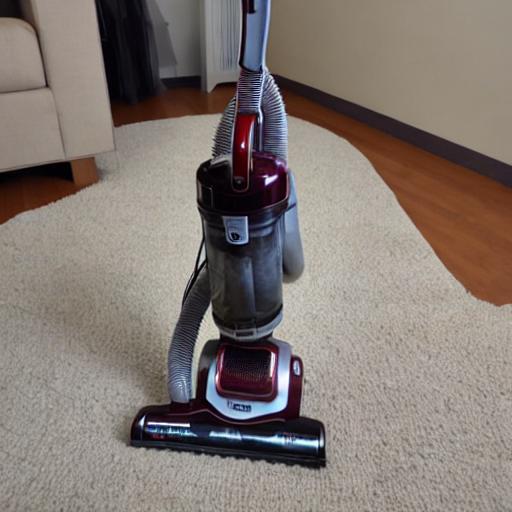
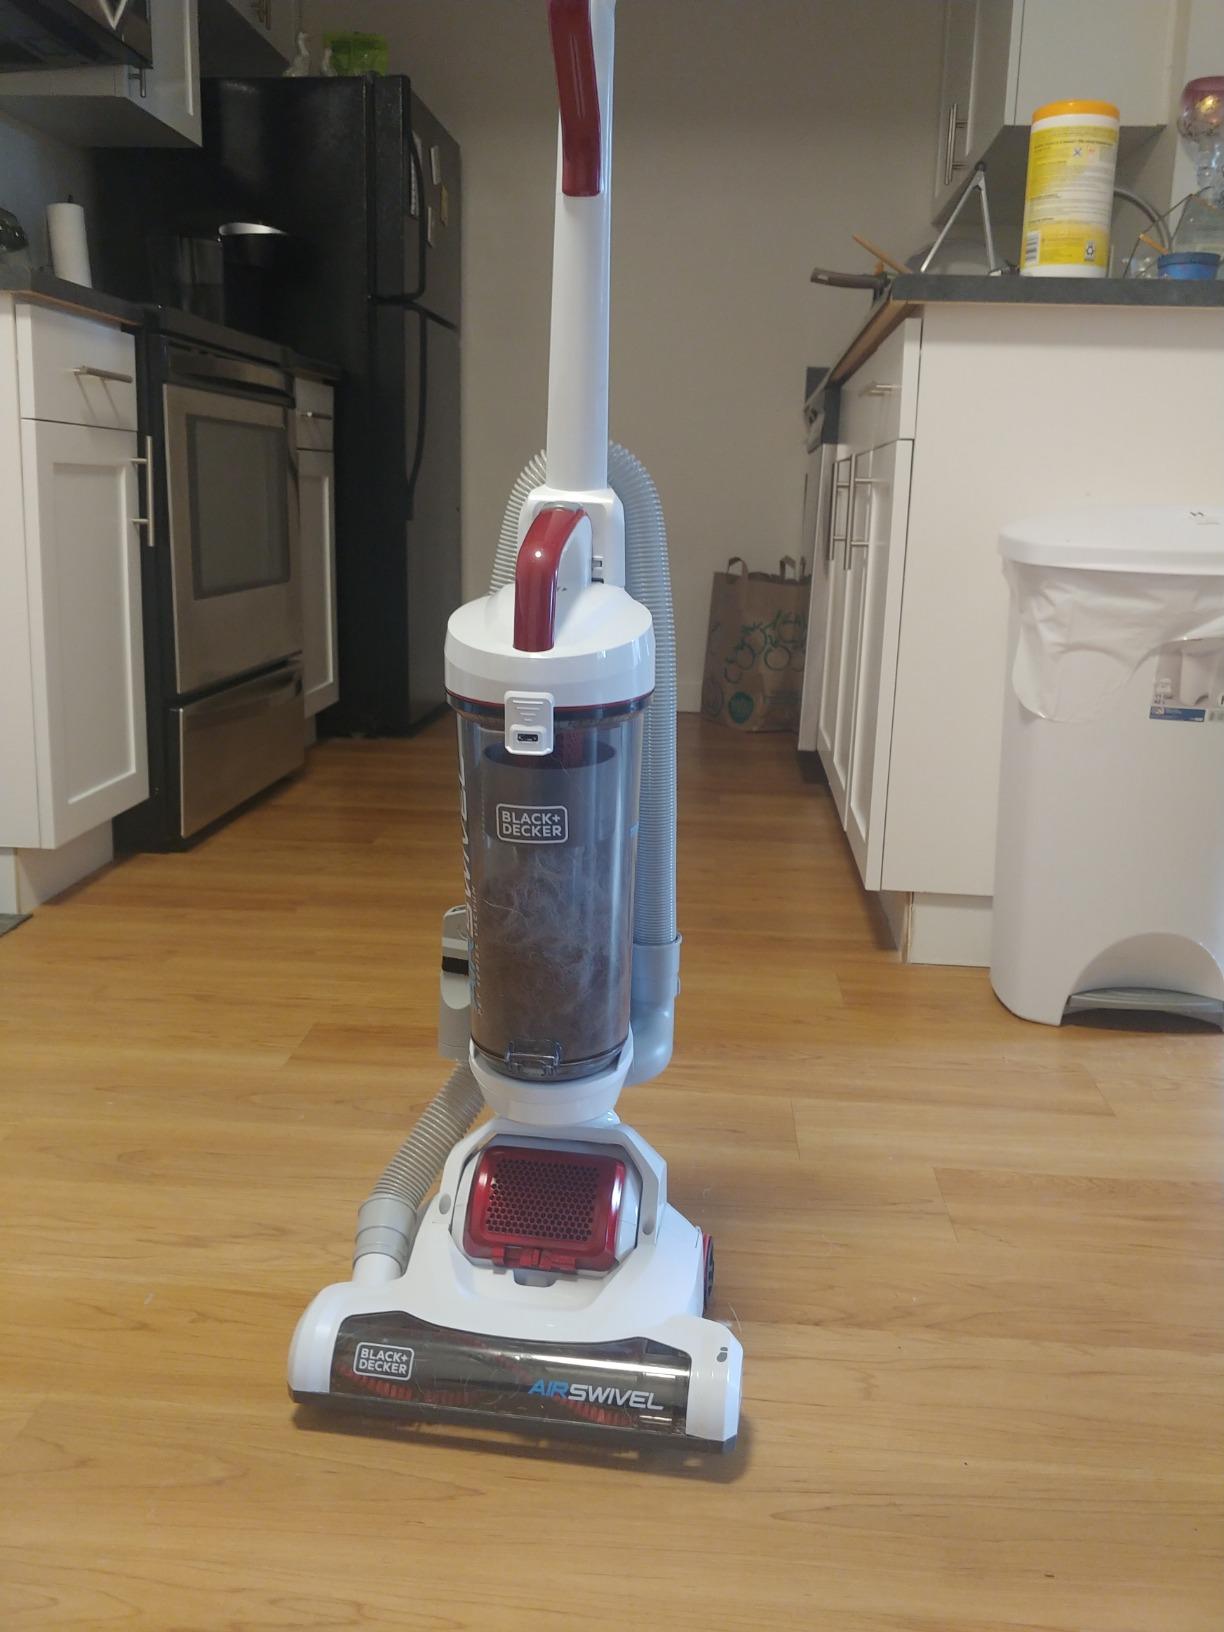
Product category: items_vacuum
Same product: no